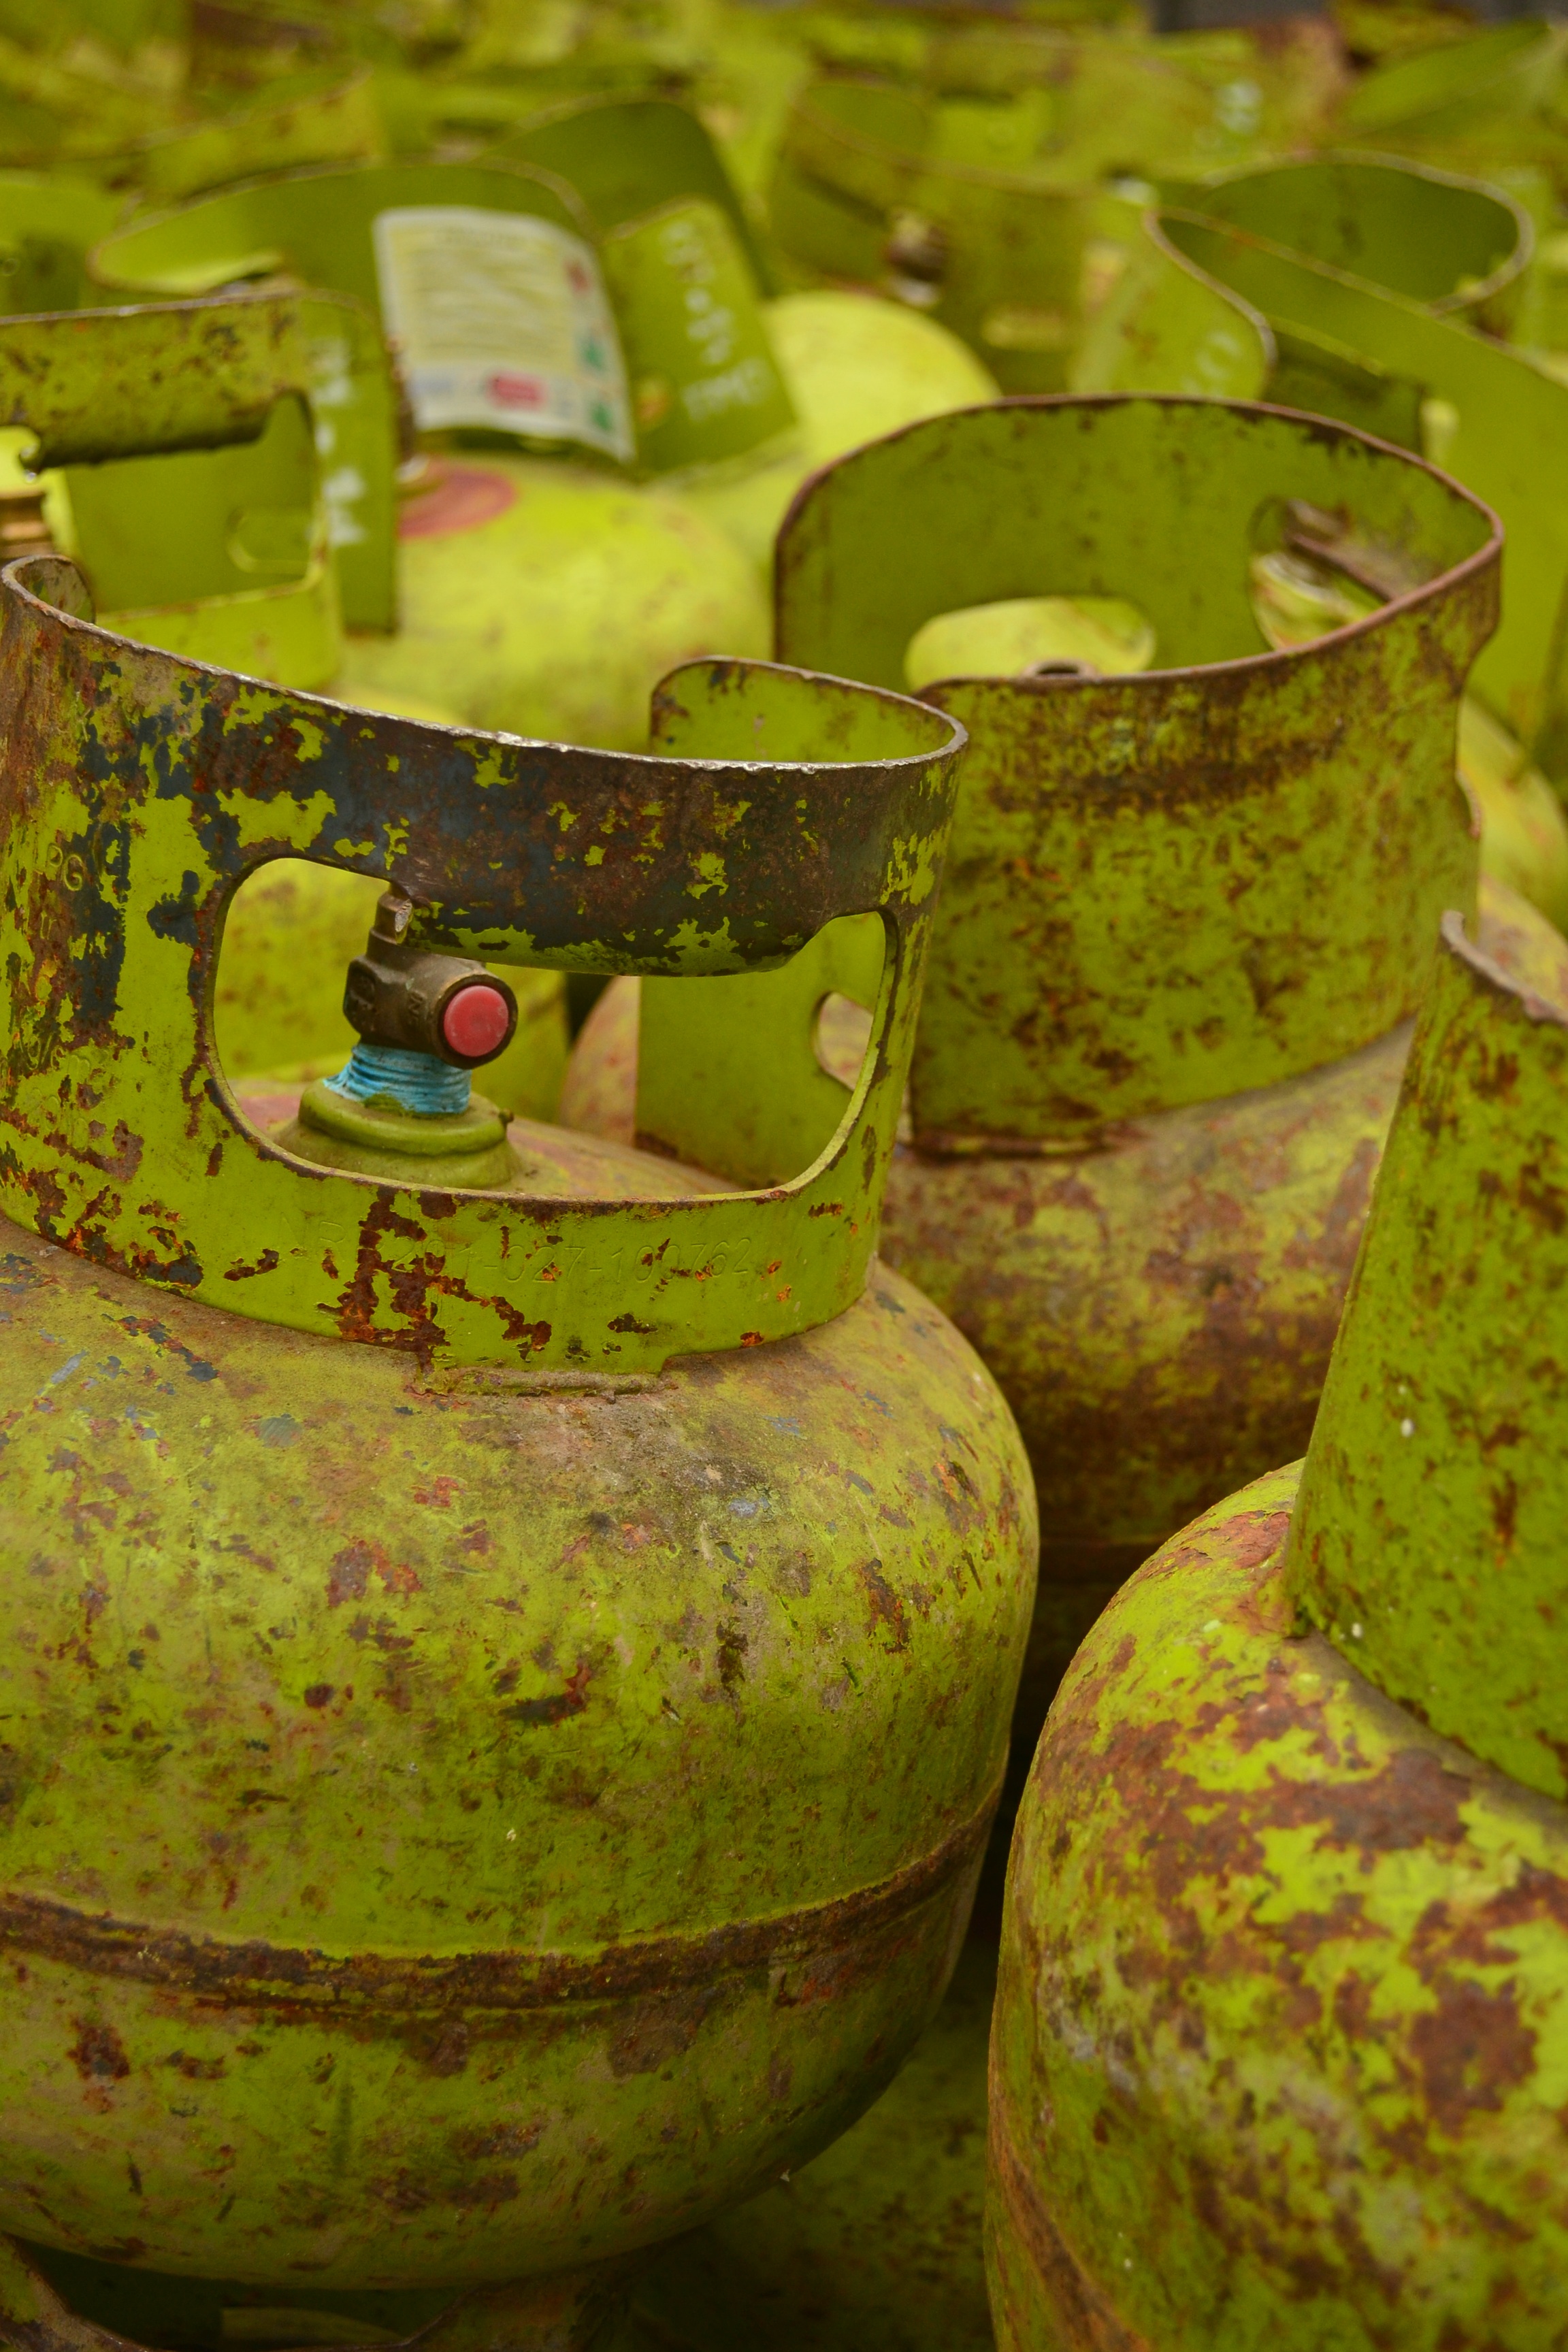
plant, fruit, leaf, food, green, produce, vegetable, gourd, flowering plant, man made object, land plant